Takir (soil)

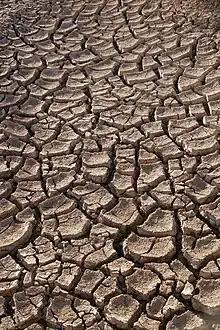
Takyr (playa) in Sonora Desert (US)

Takir (takyr) (originally from Kazakh or another Turkic language) meaning "smooth, even, or bare", is a type of relief occurring in the deserts of Central Asia, similar to a salt flat in the southwestern United States. A takyr is usually formed in a shallow depressed area with a heavy clay soil, which is submerged by water after seasonal rains. After the water evaporates, a dried crust with fissures forms on the surface. The crust is often colonized by filamentous cyanobacteria.